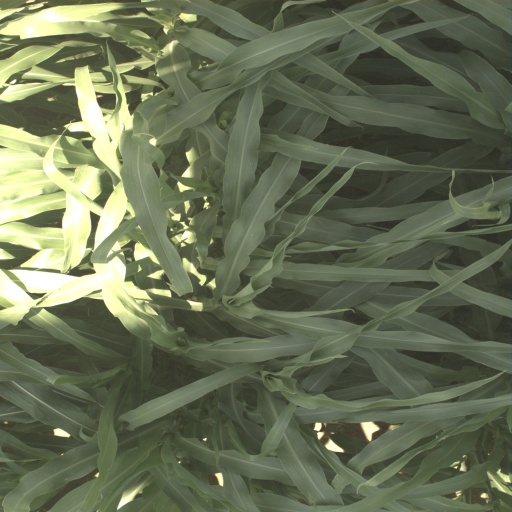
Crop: sorghum